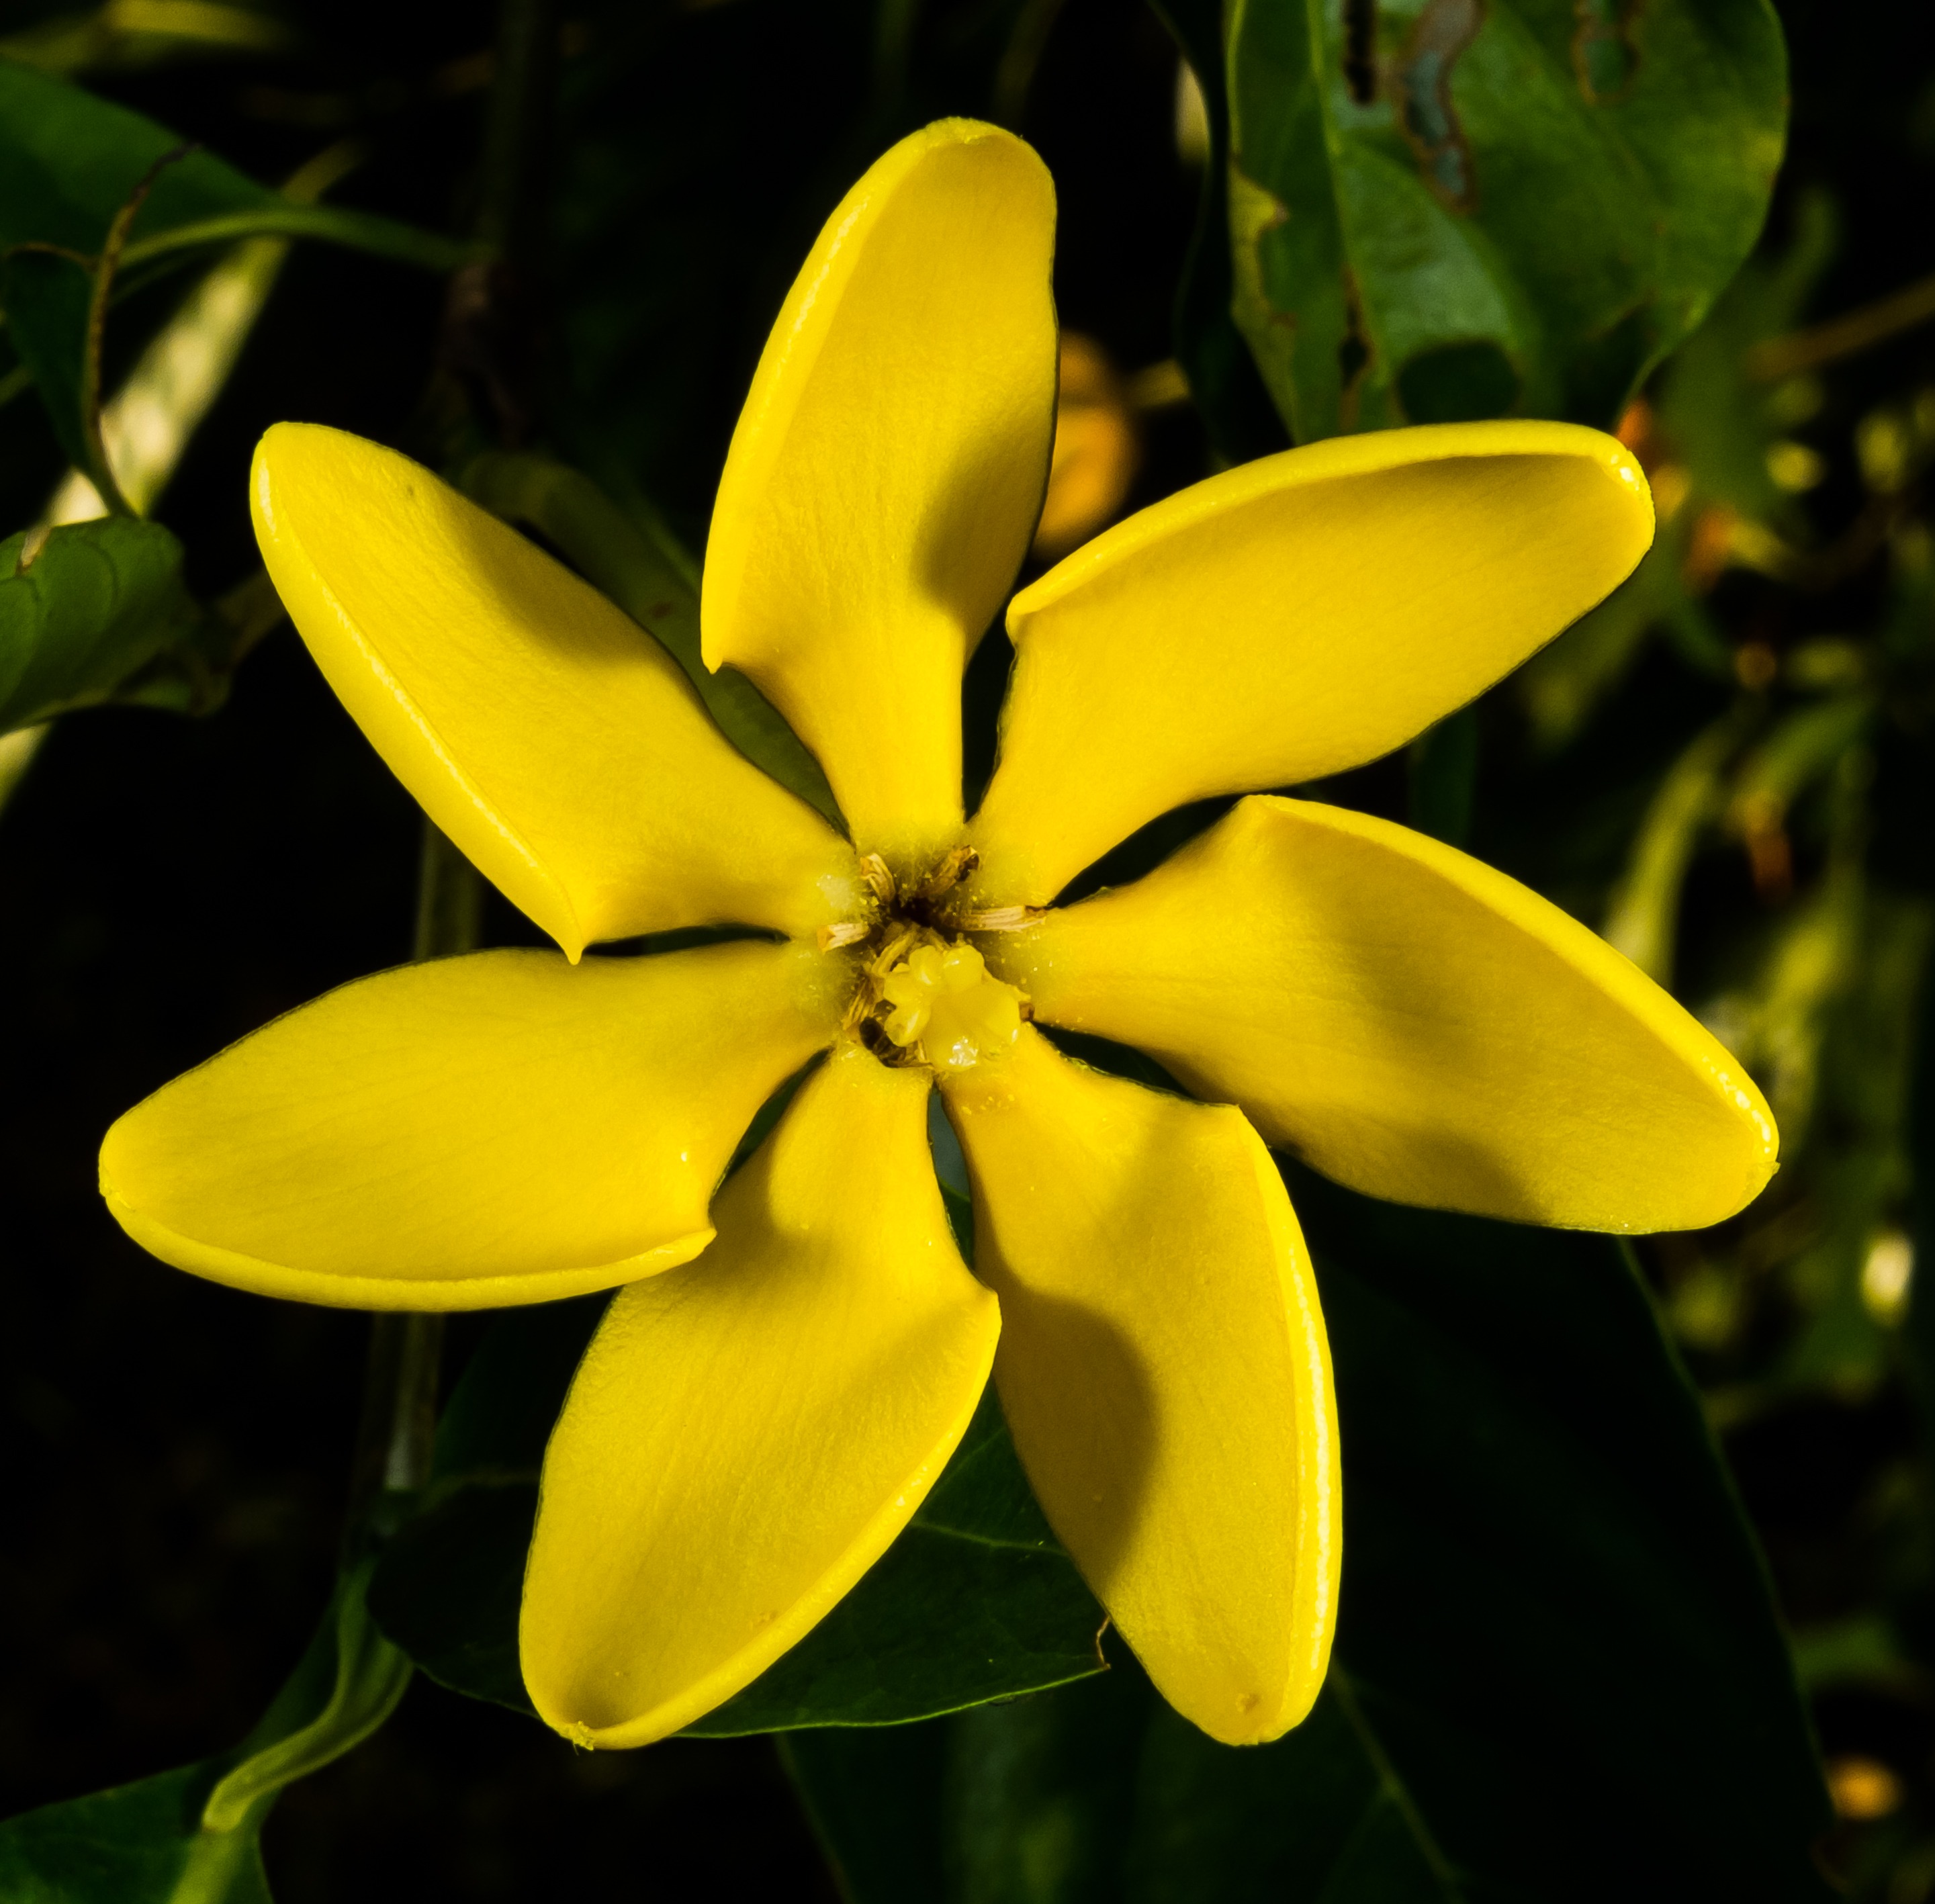
nature, blossom, plant, flower, petal, bloom, green, botany, yellow, flora, wildflower, macro photography, public record, flowering plant, land plant